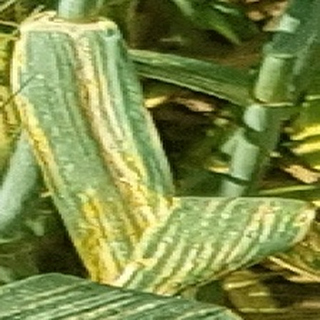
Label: wheat_yellow_rust